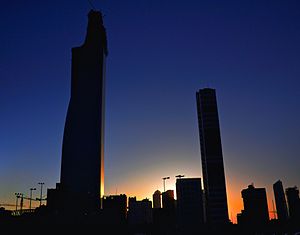
Al Hamra Tower
Al Hamra Tower
Al Hamra Tower er et højhus i Kuwait City, Kuwait. Bygningen bliver 412,6 meter høj og vil have 77 etager. Konstruktionen begyndte i slutningen af 2005, og skal være færdigbygget i 2011. Al Hamra Tower får et areal på 195.000 kvadrat meter, og bliver bygget af Ahmadiah Contracting and Trading Company. Ajial Real Estate Entertainment Co. er dets ejer, og Skidmore, Owings and Merrill er arkitektfirmaet. Bygningen er kalkuleret til at koste $ 372.000.000, --